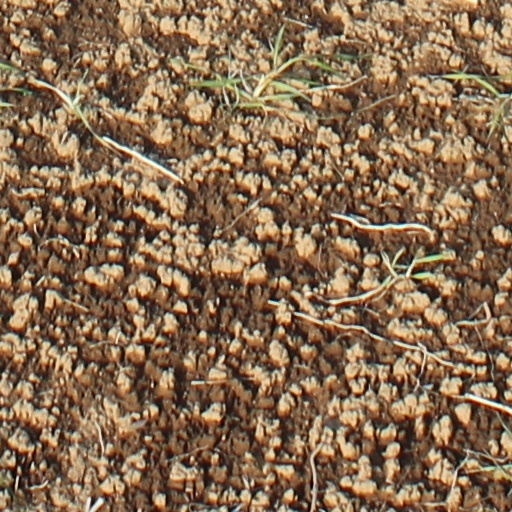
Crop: wheat